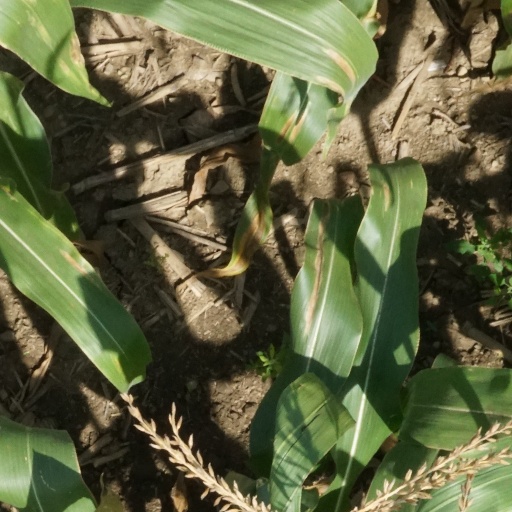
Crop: maize; corn